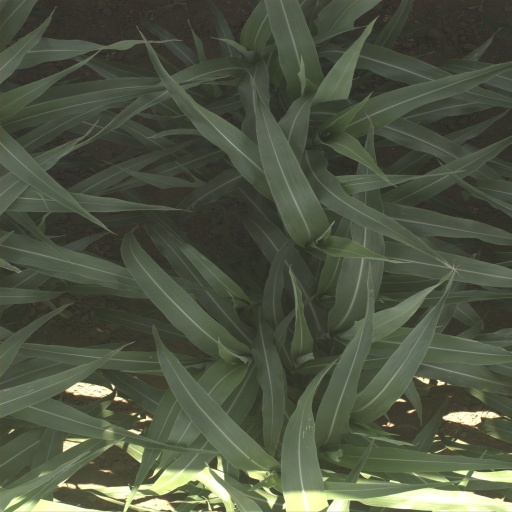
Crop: sorghum